Kanya Maha Vidyalaya

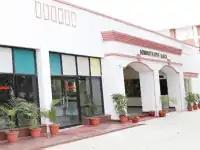
Administrative Block of KMV

Kanya Maha Vidyalaya (The Heritage Autonomous Institution) (KMV) is a women's college located in Jalandhar, Punjab, India, offering undergraduate and postgraduate programmes and diplomas. It has approximately 4000 students and a campus of around . The current principal is Dr. Atima Sharma Dwivedi and president of the college is Chander Mohan (journalist). The pioneer in women education and women liberation in India, Kanya Maha Vidyalaya (The Heritage Autonomous Institution) is mentioned in the book Arya Dharam by an American scholar Kenneth W. Jones. The only college under GNDU to bag Kaushal Kendra (Skill Development Center) awarded by UGC, MHRD Government of India with five B.Voc Courses. The first college in the region to have a Student Exchange Programme which enables KMV undergraduate students shift their grades to Lesley and Chatham University, USA, after first year, to continue their degree.